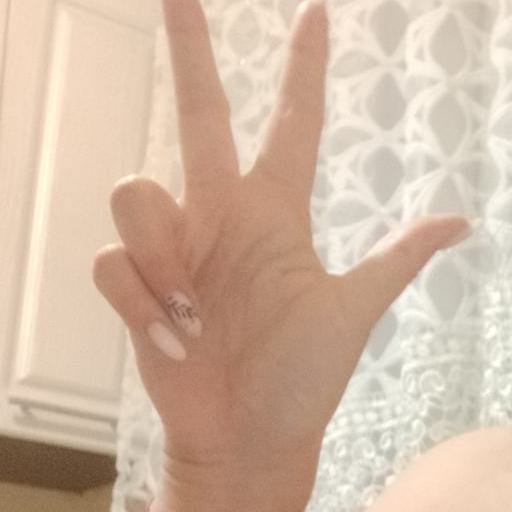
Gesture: three2